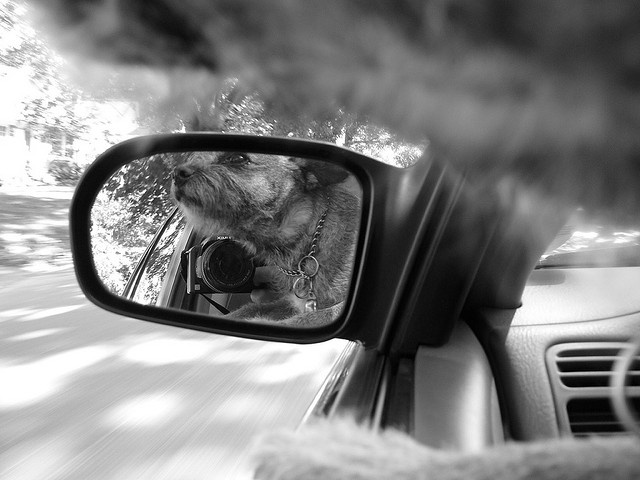
A camera photos a dog in a rearview mirror.
A dog in the side mirror of a car in the back seat.
A dog is riding in a car with its head out the window
A scruffy dog in a car reflecting off the side mirror.
A dog captured in the reflection of a car mirror.